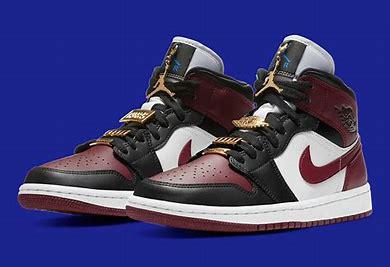
Brand: Jordan
Model: 1 Mid